Arelys Henao (TV series)

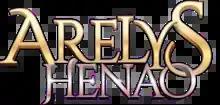

Arelys Henao (English title: "The Unbroken Voice") is a Colombian telenovela that premiered on Caracol Televisión on 11 January 2022. The series is based on the life of Colombian singer Arelys Henao. Mariana Gómez stars as Henao in the first season, while Verónica Orozco portrays the singer in the second season.